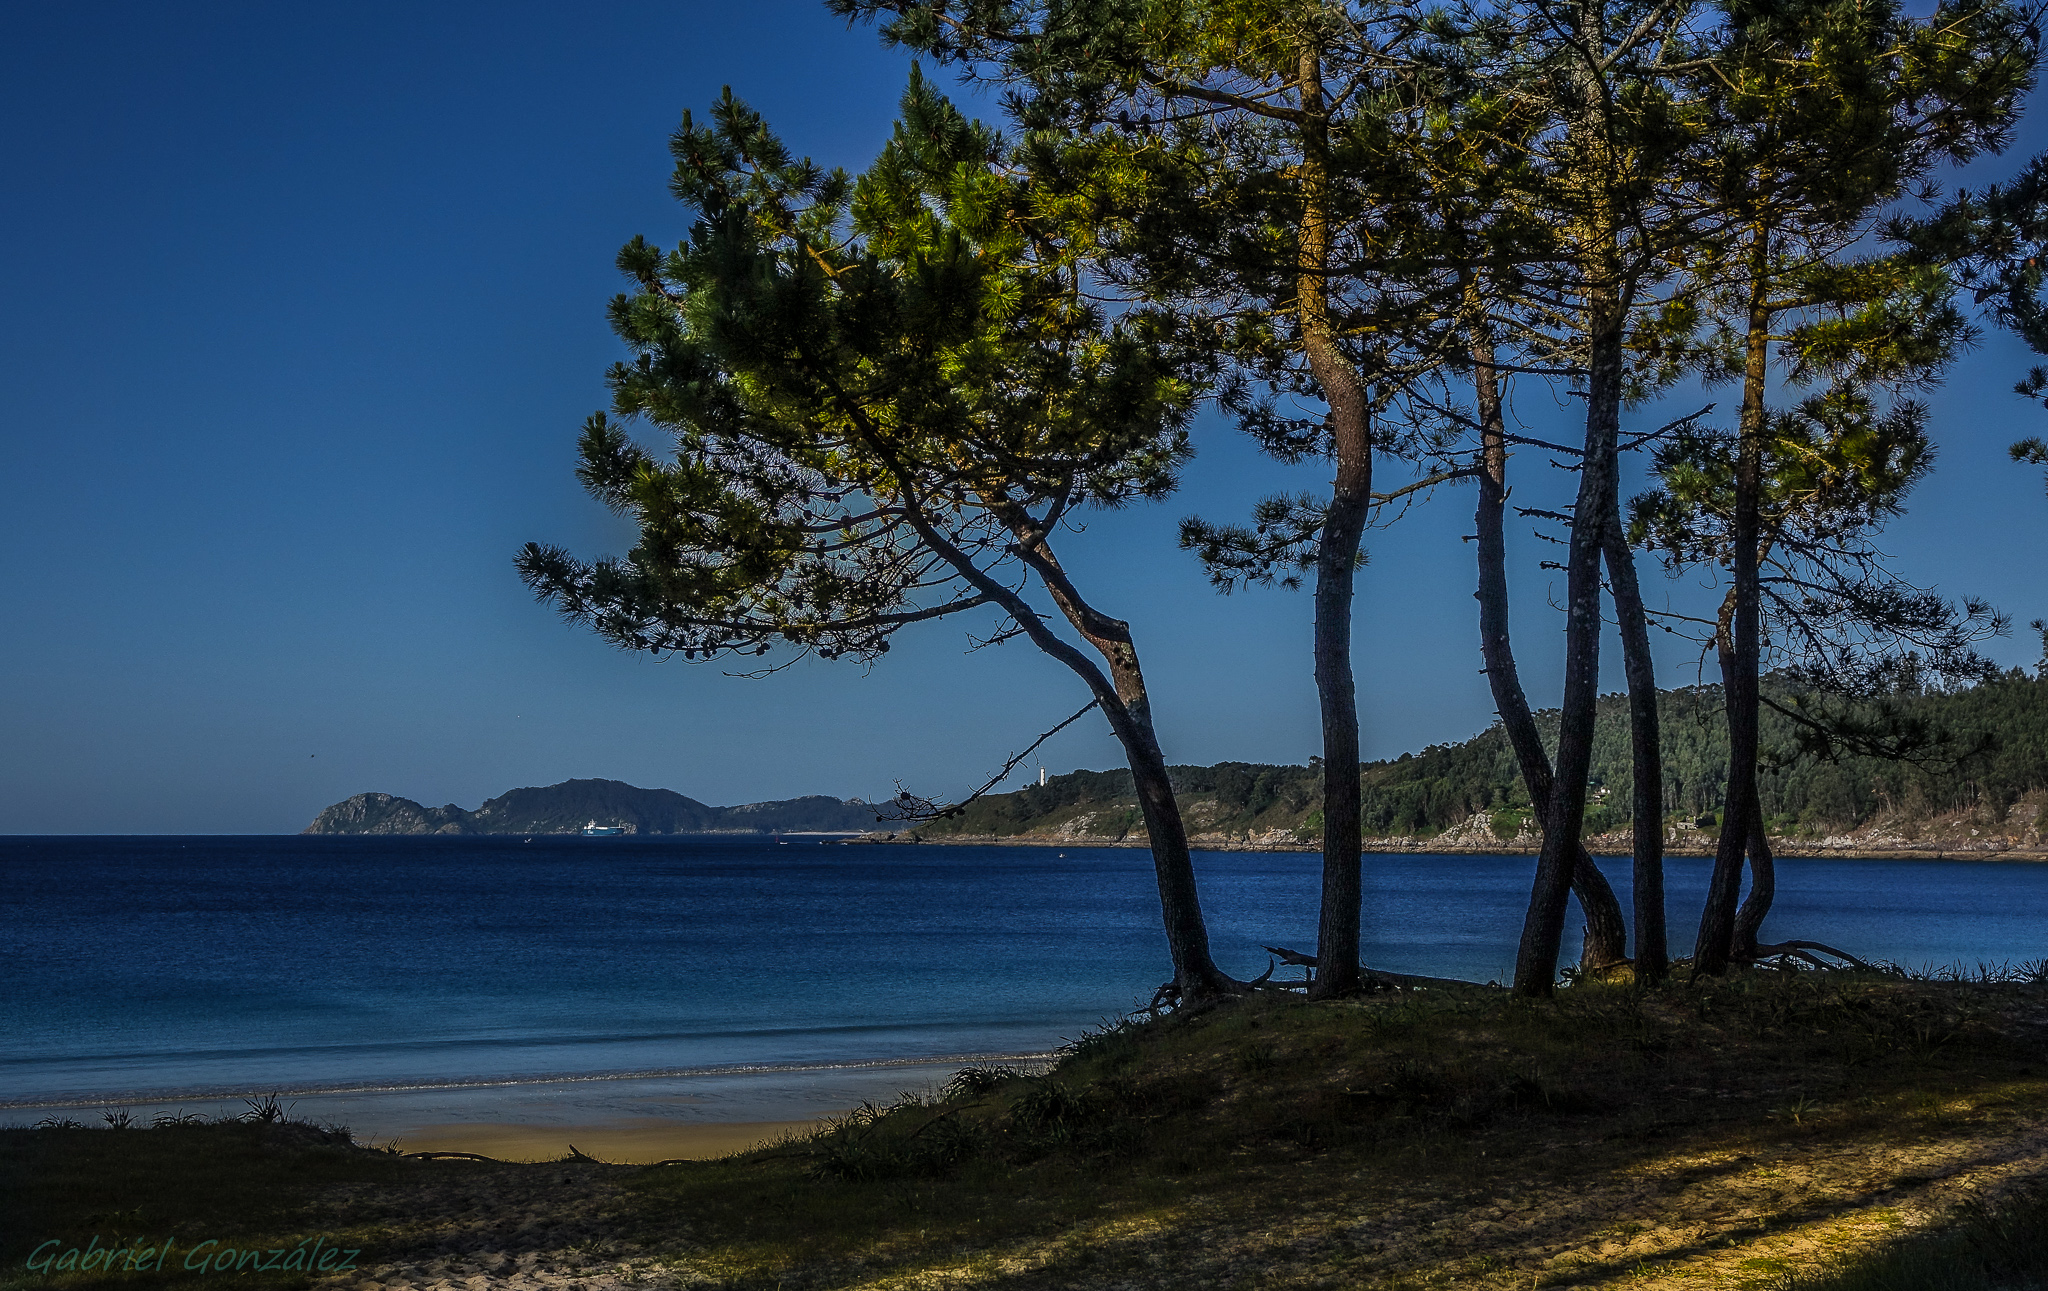
beach, landscape, sea, coast, tree, nature, ocean, horizon, cloud, sky, shore, lake, dusk, bay, body of water, spain, espaa, galicia, pontevedra, paisajes, tropics, barra, ggl1, gaby1, xovesphoto, sonyrx10, rx10, cangasdomorrazo, gphoto, gabrielcorua, xelodegalicia, woody plant, arecales